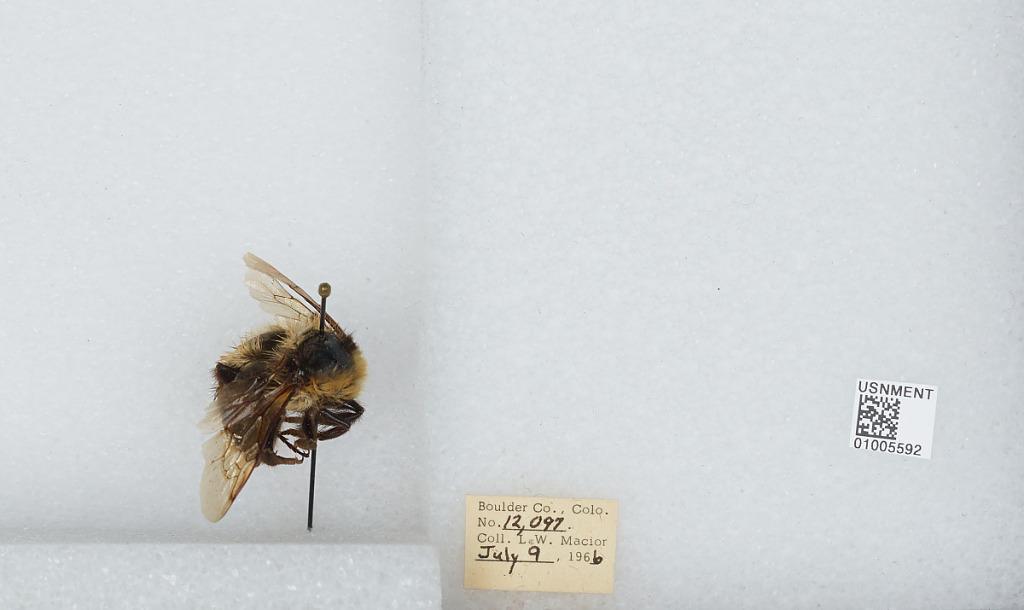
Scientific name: Bombus (Alpinobombus) balteatus Dahlbom
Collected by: L. Macior
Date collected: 1966-7-9
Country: United States
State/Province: Colorado
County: Boulder
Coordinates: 40.0275, -105.252